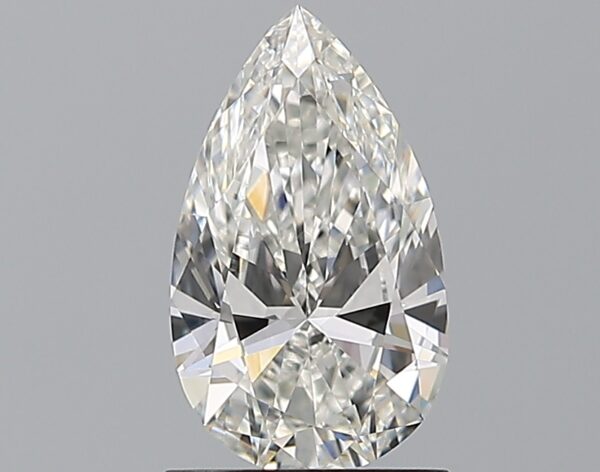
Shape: pear
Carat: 1.2
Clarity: VS1
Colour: G
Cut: EX
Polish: EX
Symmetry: VG
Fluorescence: N
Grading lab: GIA
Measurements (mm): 9.8 x 5.74 x 3.41